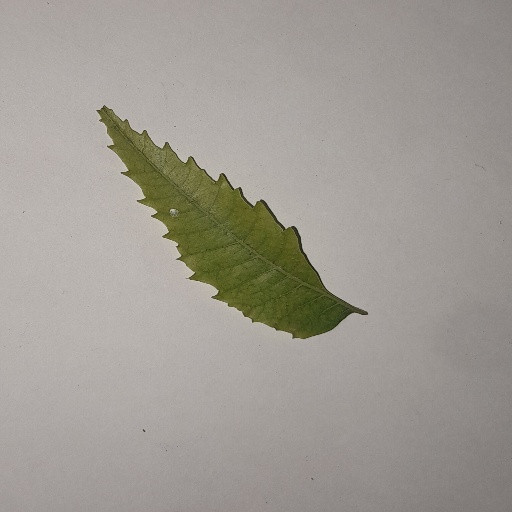
Species: Neem
Leaf condition: Yellow Leaf